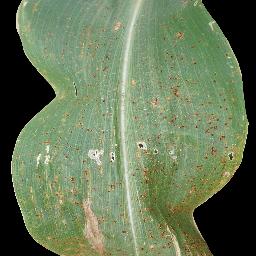
Label: Corn___Common_rust